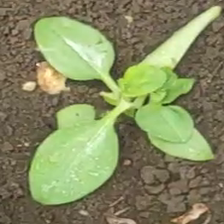
Weed species: Kena_(Commplina_benghalensio)